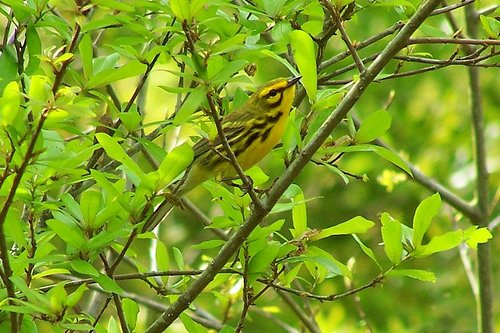
the bird has a yellow breast and belly as well as a small bill.
the birds throat and chest is yellow and the beak is black and pointy.
this is a yellow bird with brown streaks on it and a small pointy beak.
a small bird with yellow feathers and black markings on its back.
this yellow and brown bird has a somewhat short, straight beak.
this bird is yellow with black and has a very short beak.
this bird has a yellow breast and belly, green and brown secondaries and coverts, and a yellow and black face.
this bird is yellow with black and has a very short beak.
a small bird with a bright yellow throat, breast, and belly, it has a very small black bill, and stripes of black on its flanks and wings.
this bright yellow and black bird has patterned plumage and a short, pointed bill.
Species: Prairie Warbler